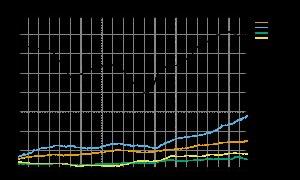
La France connaît un fort taux de chômage depuis les années 1970, bien que les chiffres du chômage aient commencé à augmenter dès les années 1940. Le chômage existait auparavant, mais son faible niveau n’en faisait pas un élément important des débats de société et de la vie économique du pays.